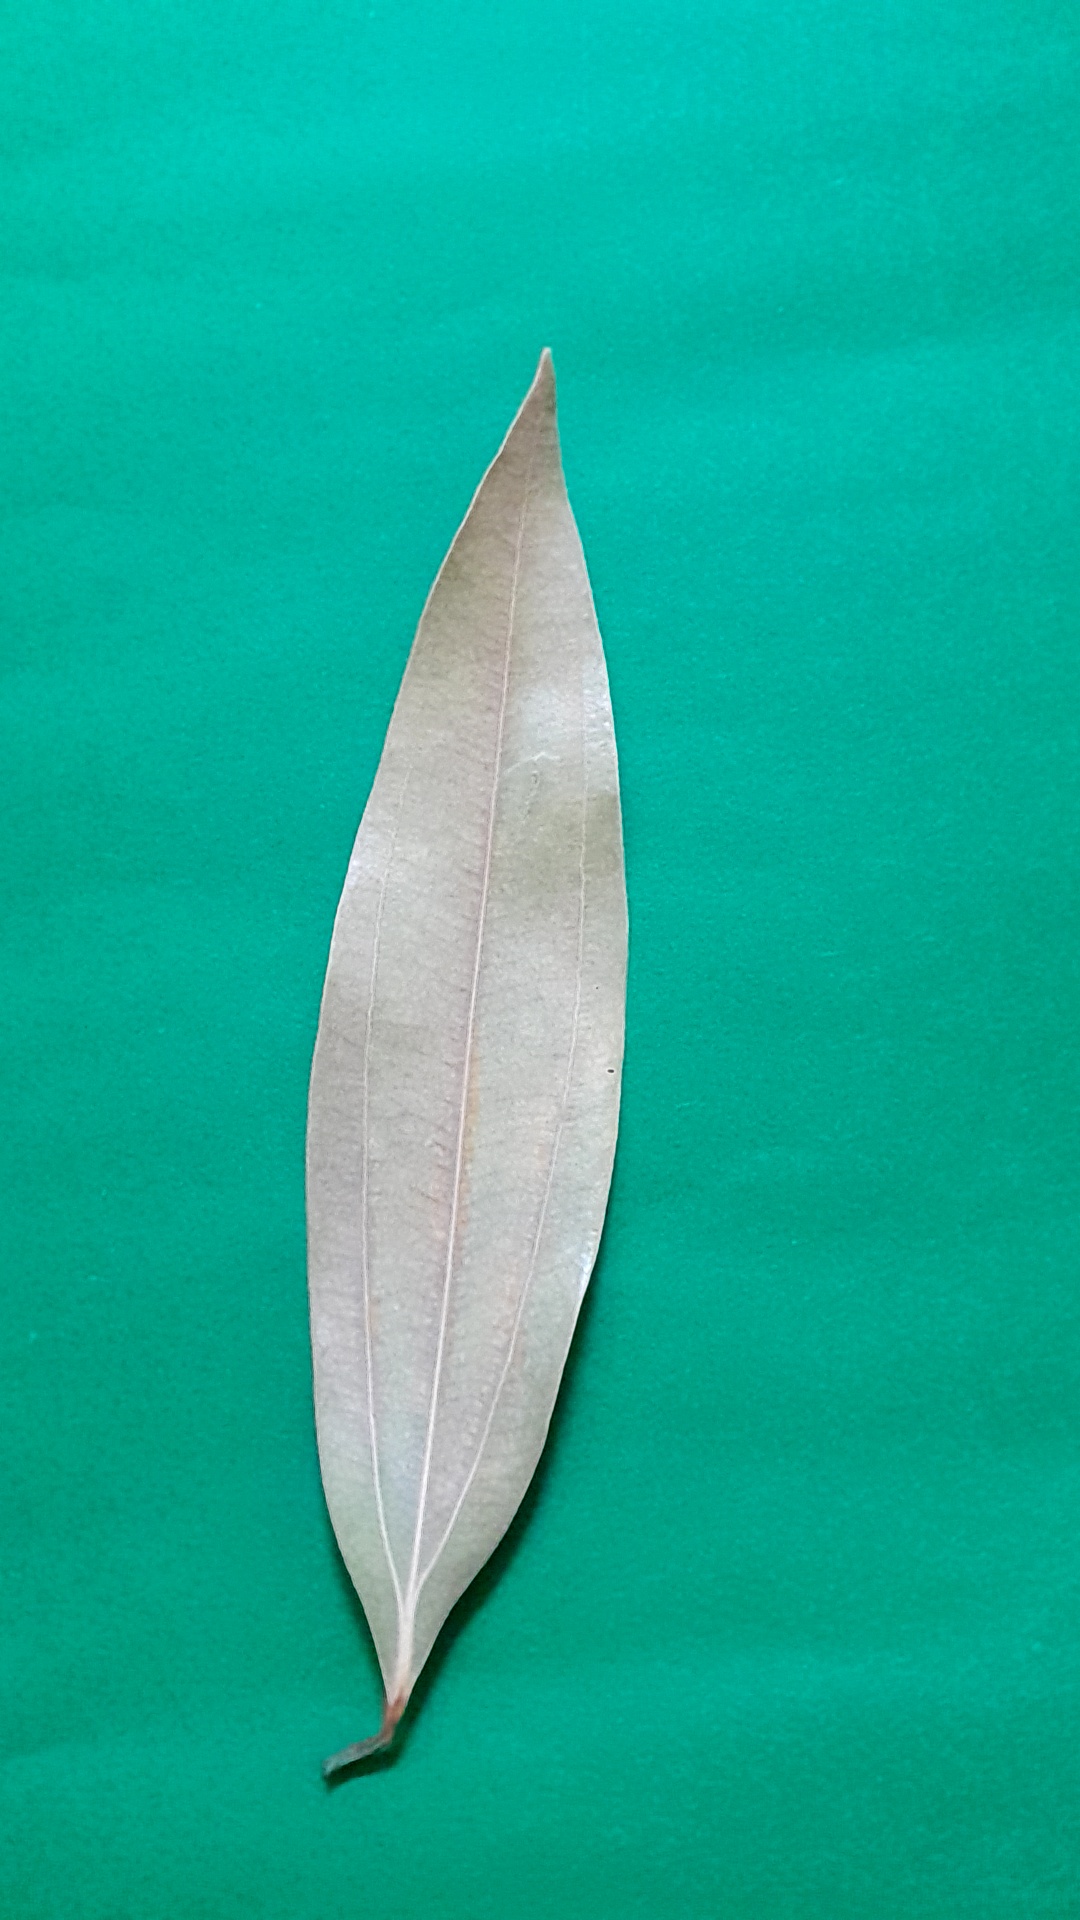
Label: Dry Leaf